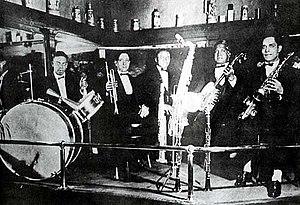
Paul Barbarin était un batteur américain né à La Nouvelle-Orléans le 5 mai 1899 et mort le 17 février 1969.